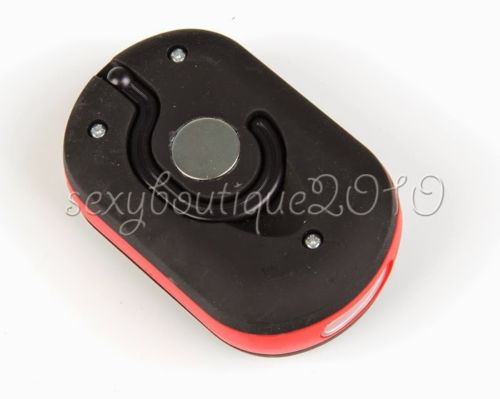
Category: lamp